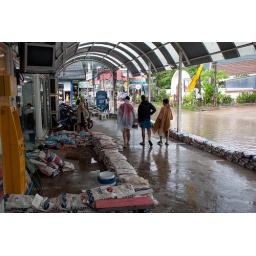
The entrance to the local super market is protected by two layers of sand bags to keep all the water out.